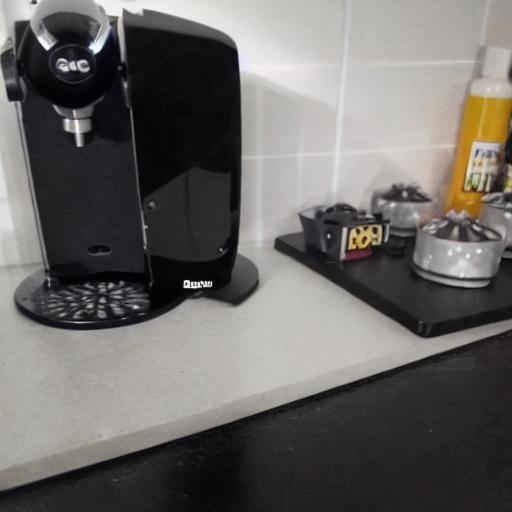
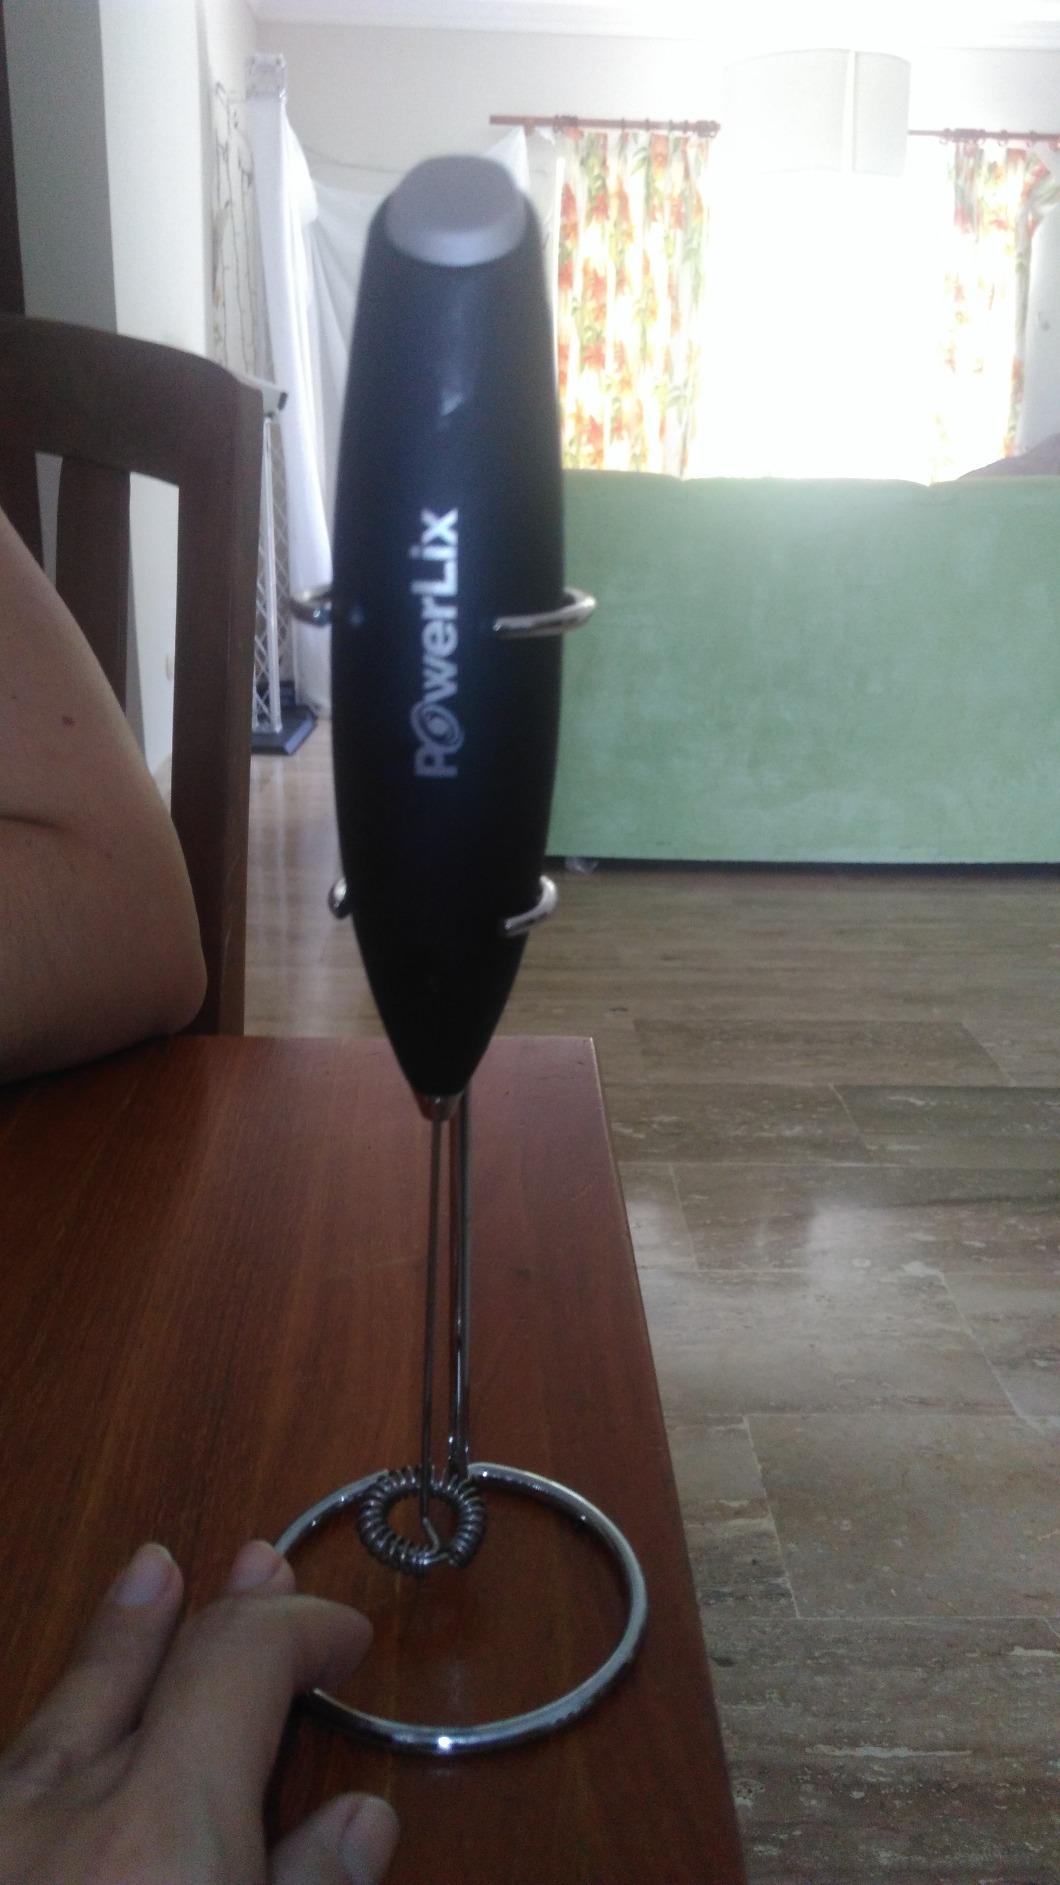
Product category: items_mixer
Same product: no